Dhowa rock temple

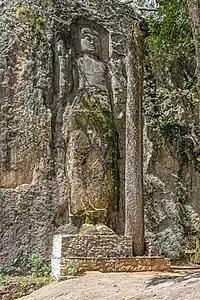
The unfinished Buddha image at Dhowa Raja Maha Vihara

The temple is famous for its large high unfinished Buddha image, which is carved into the vertical granite rockface. The image is an example of Mahayana sculpture.